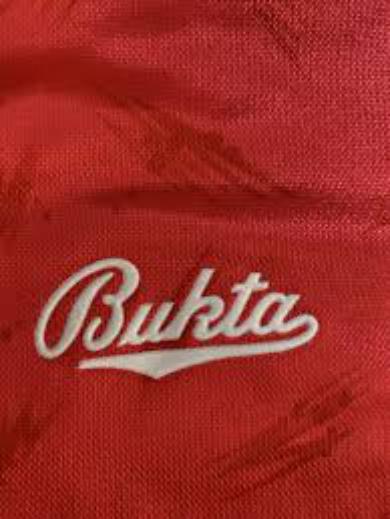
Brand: bukta
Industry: Clothes